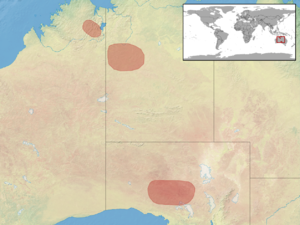
Lerista taeniata est une espèce de sauriens de la famille des Scincidae.